Midland Railway 1000 Class

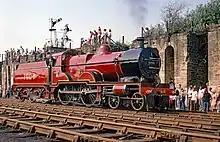
No 1000 in the S&D 150 Cavalcade, 1975

These were developed from a series of five locomotives (2631–2635) introduced in 1902 by Samuel Waite Johnson, which had a 3-cylinder compound arrangement on the Smith system, with one high-pressure cylinder inside the frames and two low-pressure cylinders outside, and used Smith's starting arrangement. On the first two locomotives independent control of high-pressure and low-pressure valve gears was available.